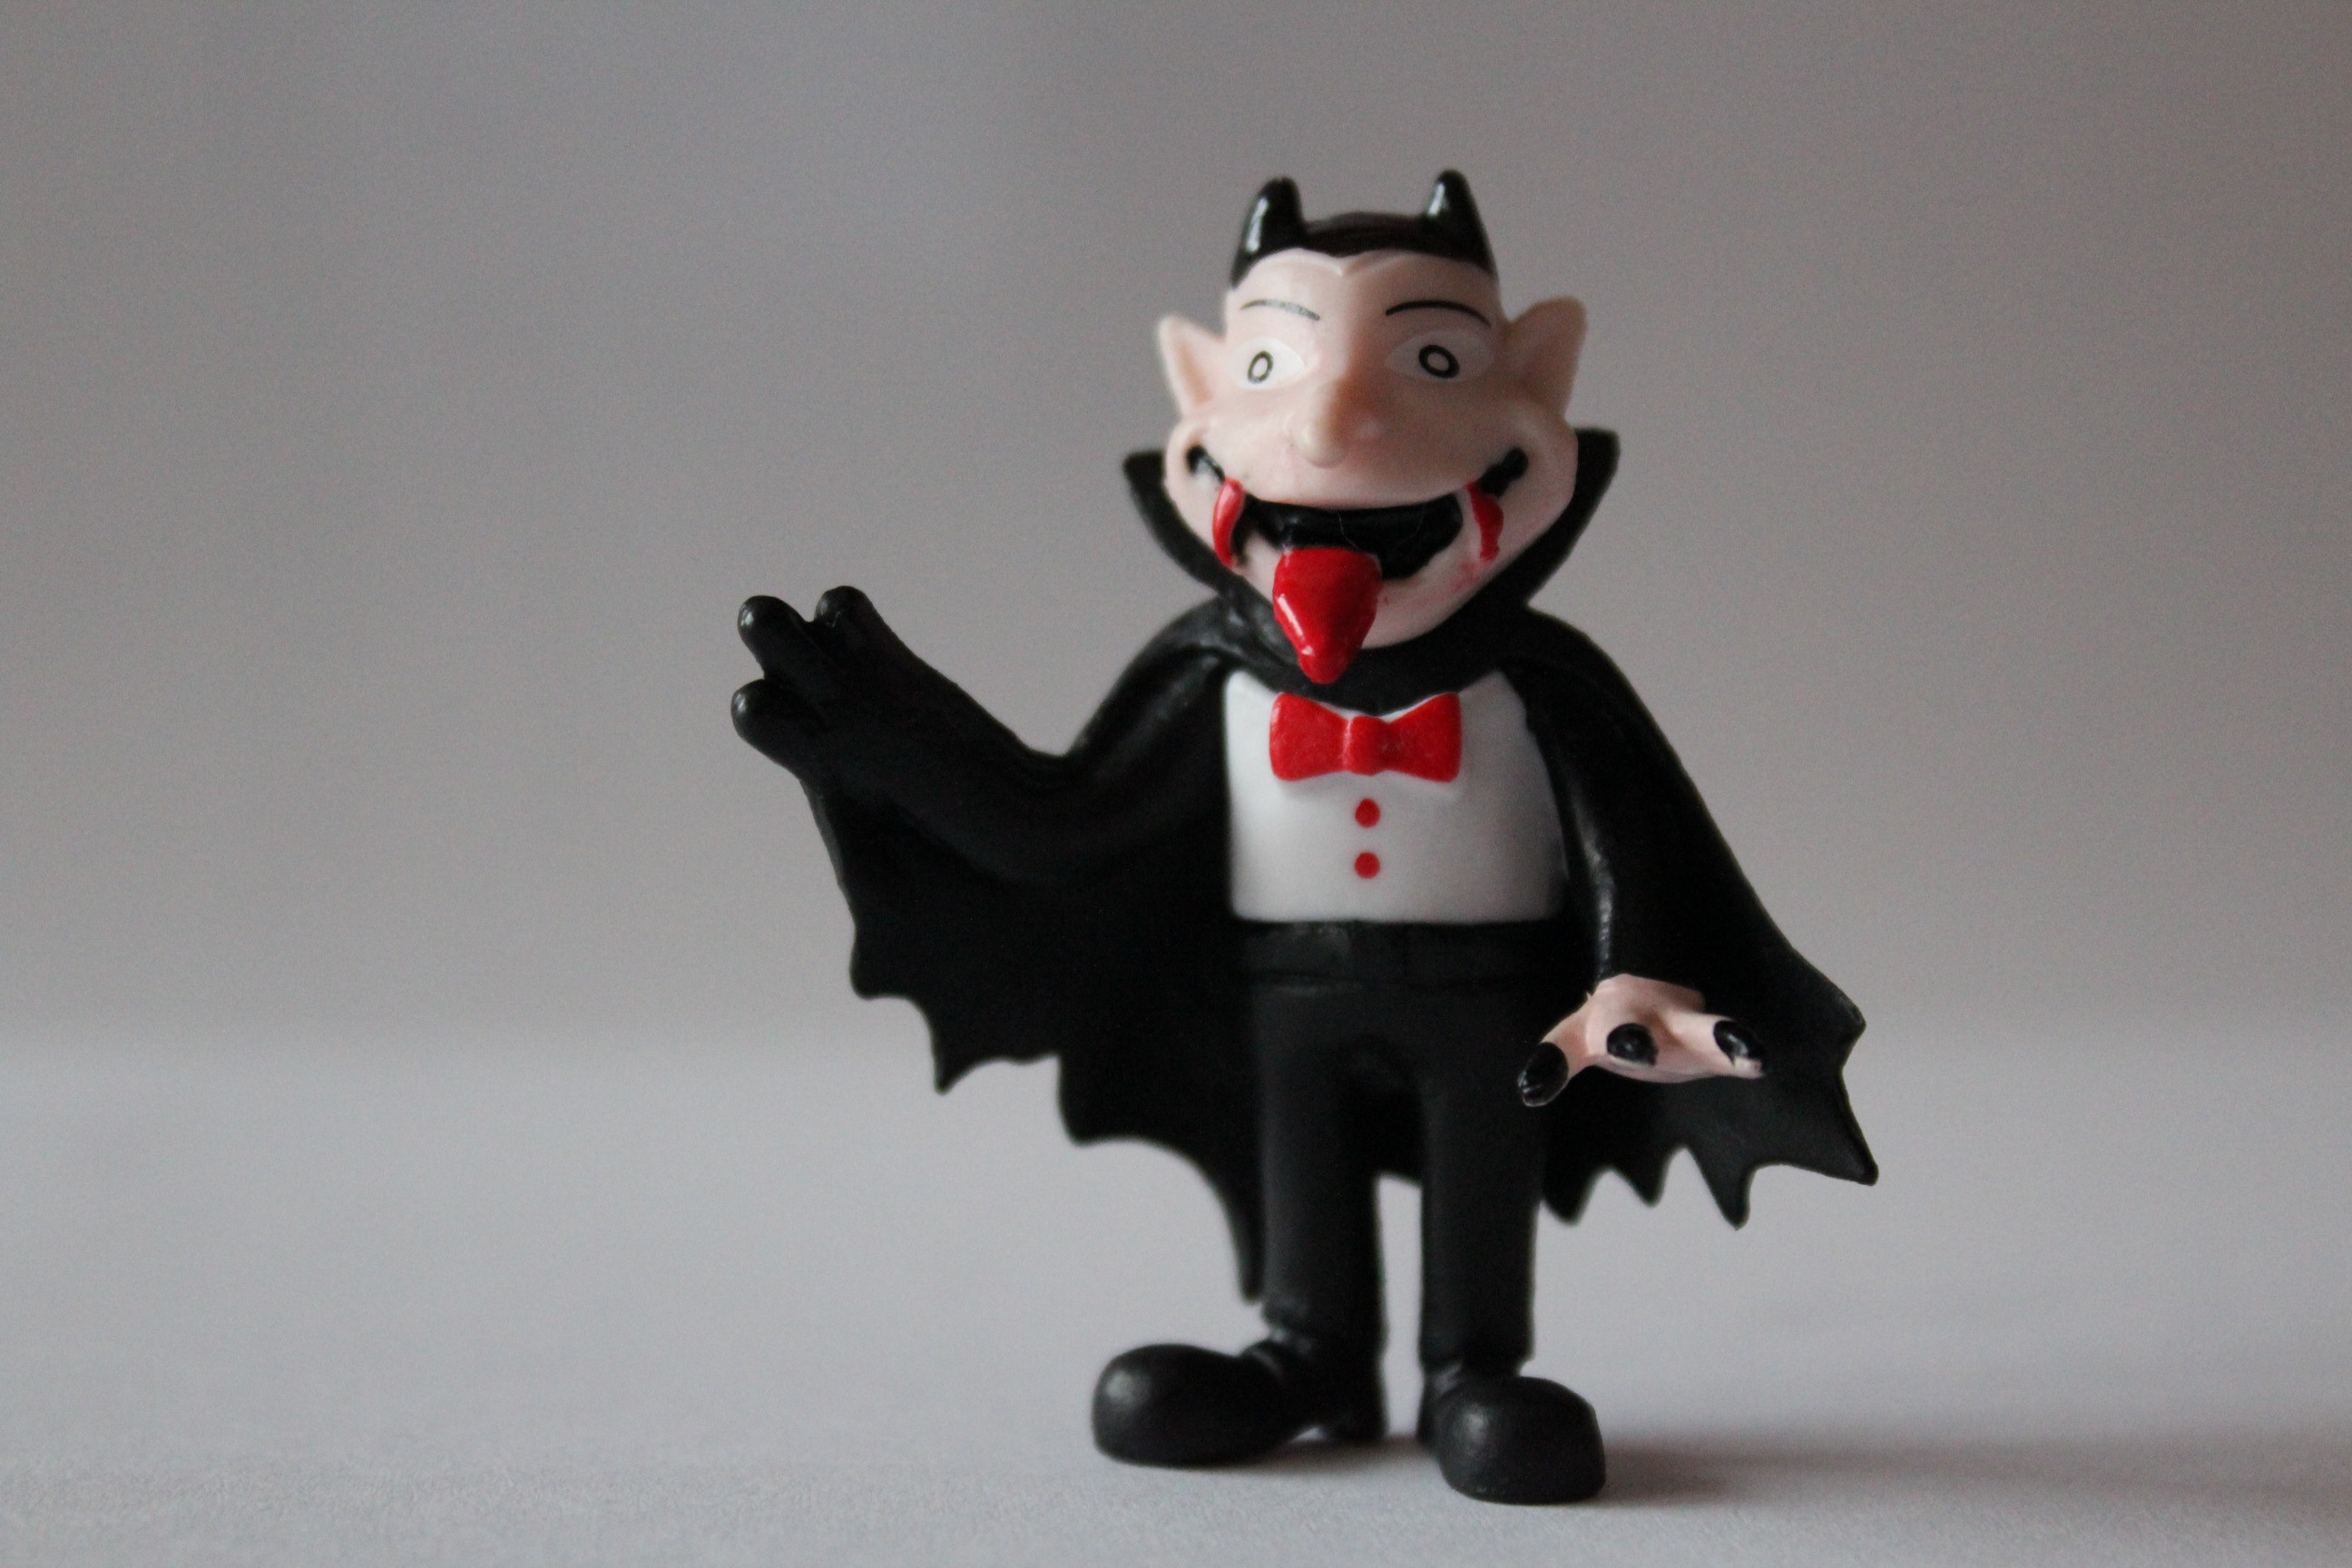
dirt, halloween, toy, scary, blood, figurine, dracula, horror, action figure, tooth, cartoon, bite